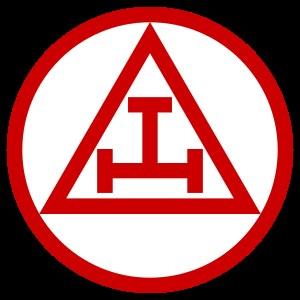
Le Rite de l’Arche royale ou de l'Arc royal est un rite maçonnique qui se pratique au sein de loge capitulaire. Faisant partie du patrimoine maçonnique anglo-saxon principalement, il représente la première partie des hauts grades maçonniques du Rite d'York. Pratiqué en Écosse, en Irlande et plus largement aux États-Unis, il l'est également de façon plus minoritaire en France et en Europe continentale. Le Rite de l'Arche royale, constitue un ensemble de grades qui selon les juridictions, se décompose en trois ou quatre degrés, il puise sa symbolique sur le thème biblique de l'Arche d'alliance contenu dans le Temple de Salomon. En Angleterre, à la suite de la création de la Grande Loge unie d'Angleterre il prend une forme différente et devient un grade unique au sein de l'Ordre suprême de la Sainte Arche royale. Sa date de constitution et sa paternité originelle font en 2015, toujours débat entre les historiographes maçonniques.